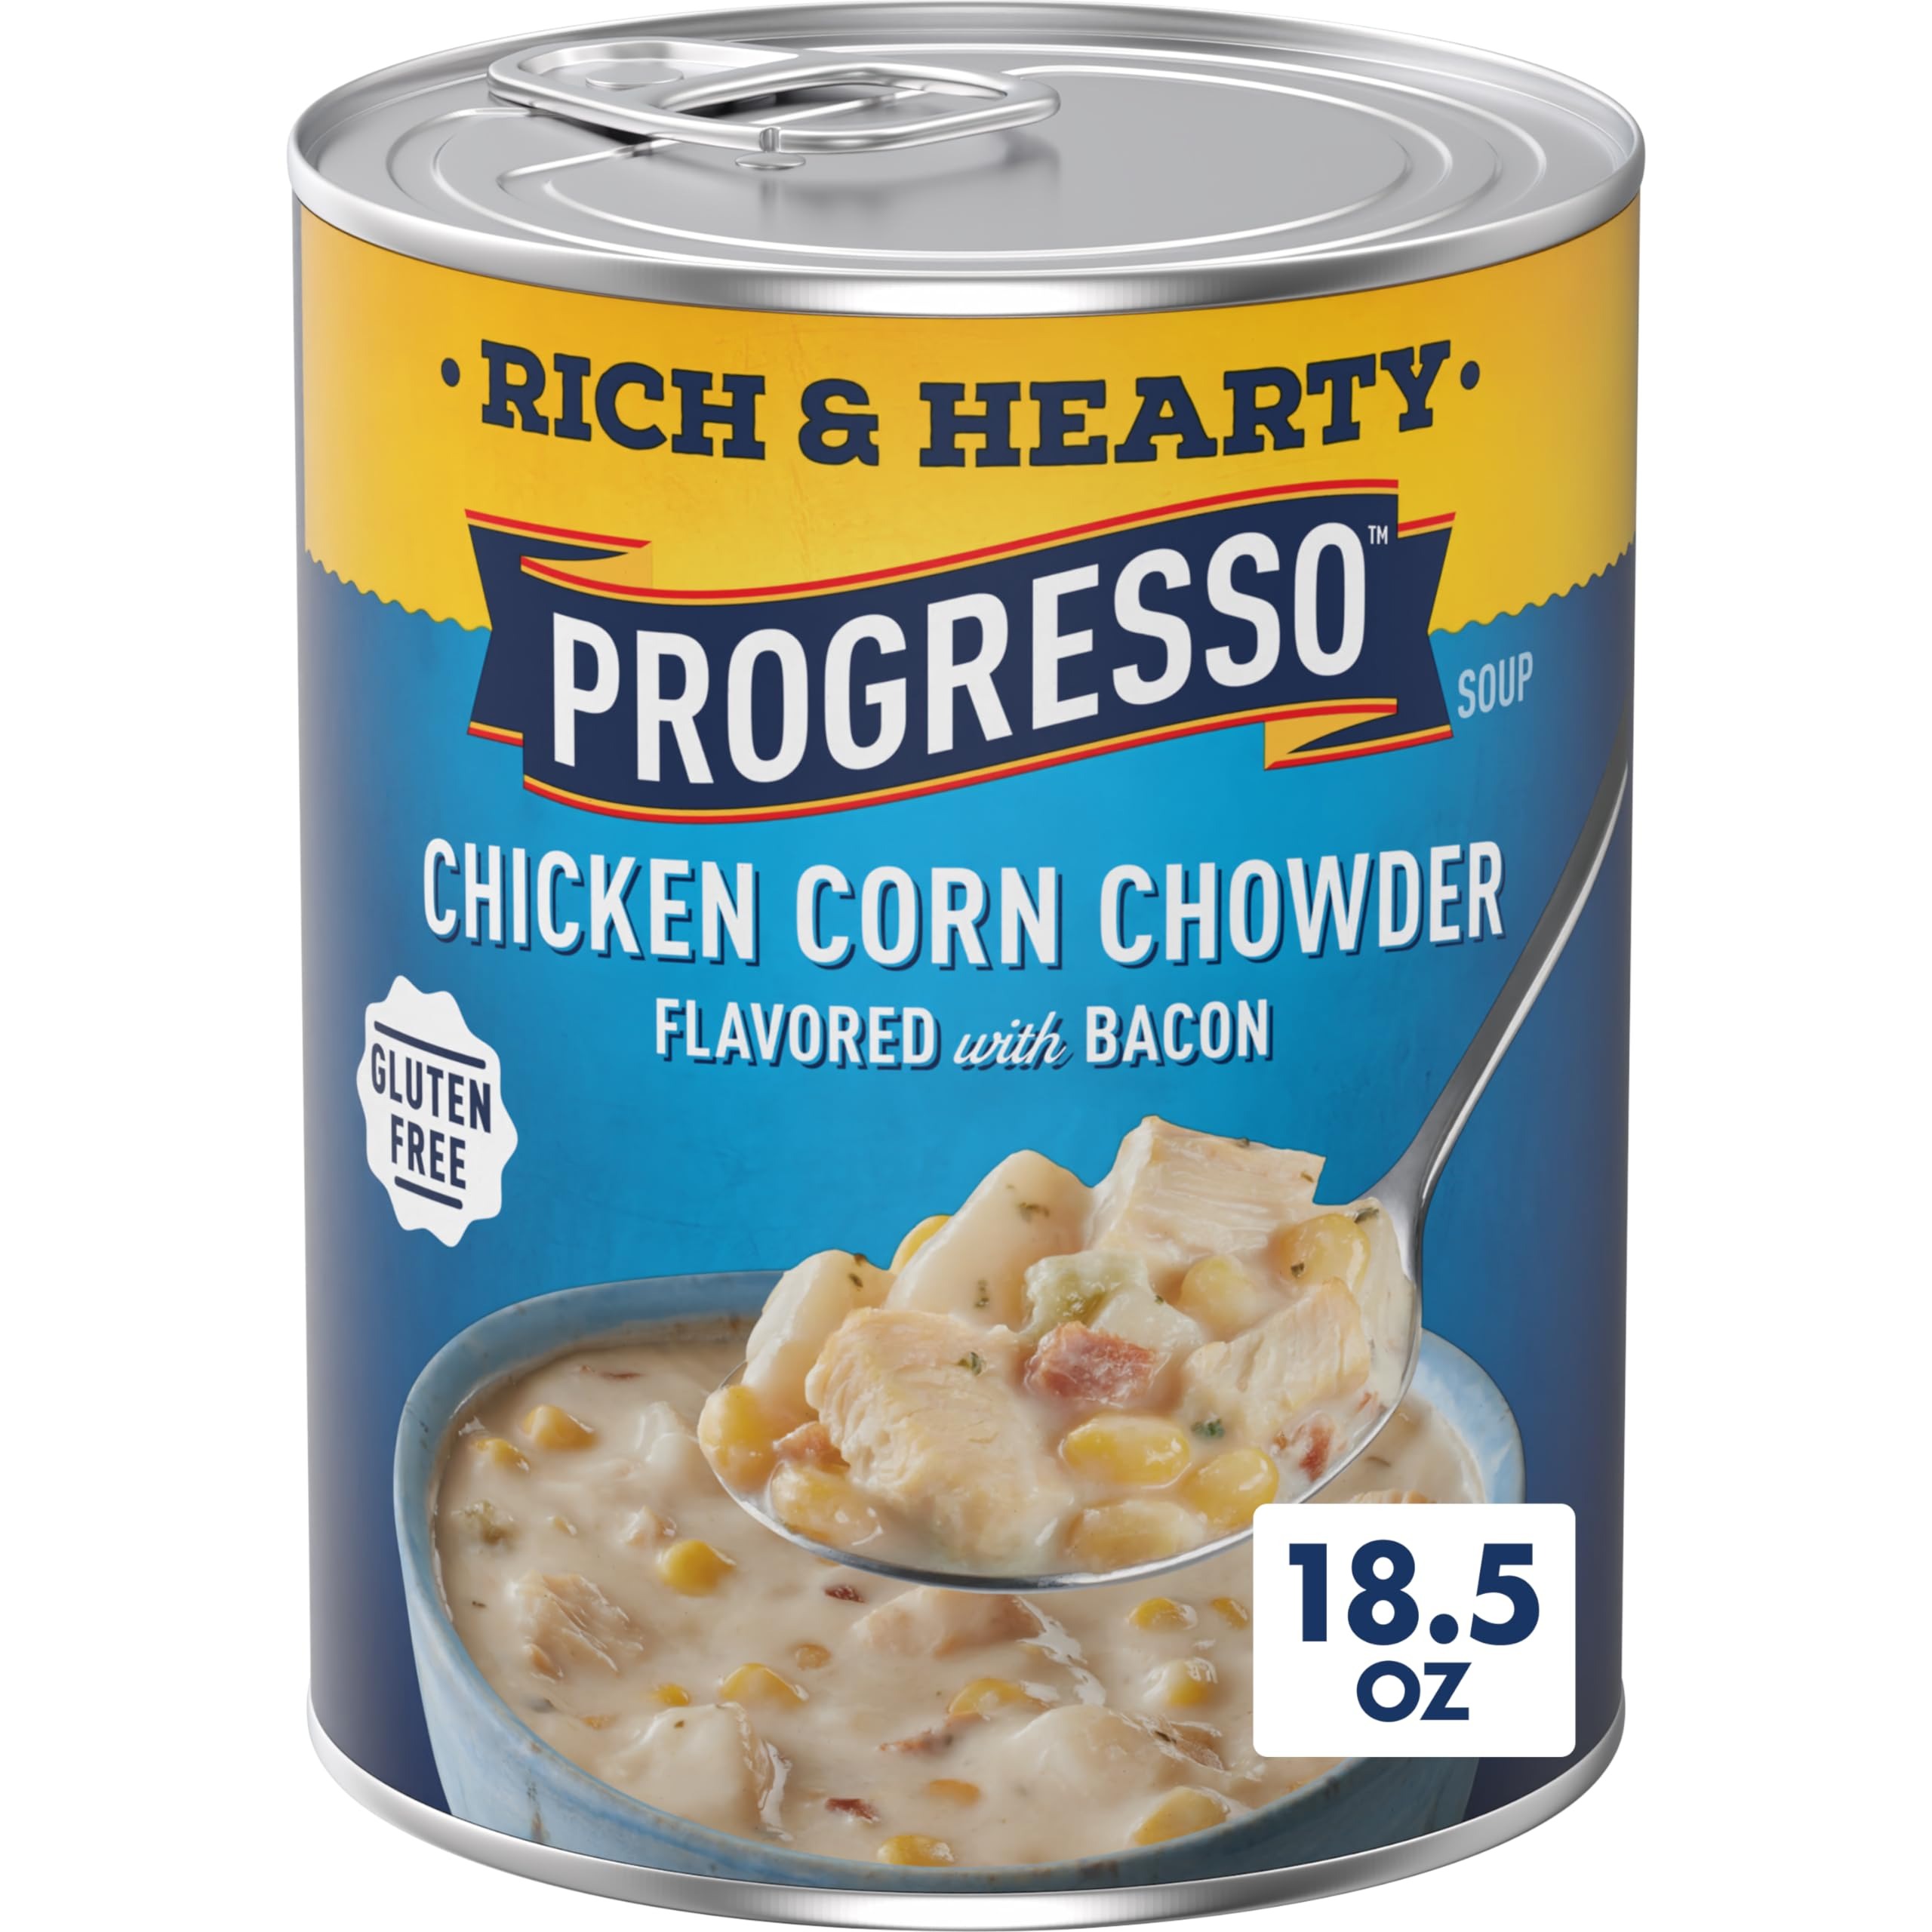
Item Name: Progresso Rich and Hearty Chicken Corn Chowder Canned Soup, Flavored with Bacon, Gluten Free, 18.5 oz
Bullet Point 1: CHICKEN CORN CHOWDER: Delicious chicken and corn chowder soup with a creamy broth and tasty mix of corn, chicken, potatoes, celery, onion, and more; A delicious addition to lunch or dinner
Bullet Point 2: GLUTEN FREE CANNED SOUP: A gluten free soup with 190 calories per one-cup serving
Bullet Point 3: QUALITY INGREDIENTS: No artificial flavors for the great taste you'd expect from Progresso soups
Bullet Point 4: QUICK AND EASY: Progresso soup is ready to serve; Unlike instant ramen, there's no need to add water - just warm it on a stovetop or in a microwave in minutes (if hot, handle with care)
Bullet Point 5: CONTAINS: One 18.5 oz can of shelf-stable Progresso Rich and Hearty Chicken Corn Chowder Soup, flavored with bacon; About two servings per can
Value: 18.5
Unit: Ounce

Price: 2.79